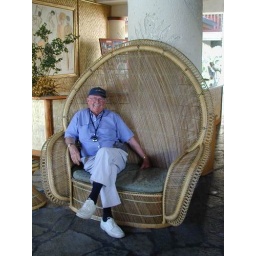
It feels kinda lonely sitting alone in that big chair in Tahiti